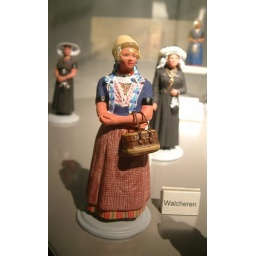
Dutch national costume figurines made of pewter by Joop Andriessen | Nederlandse klederdracht figuren van tin gemaakt door Joop Andriessen